Coronach (horse)

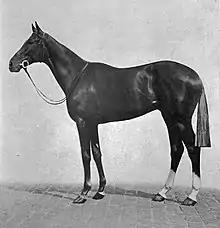
Coronach in 1926

Coronach was a British Thoroughbred racehorse and sire. He was a champion two-year-old who went on to become only the third horse to complete